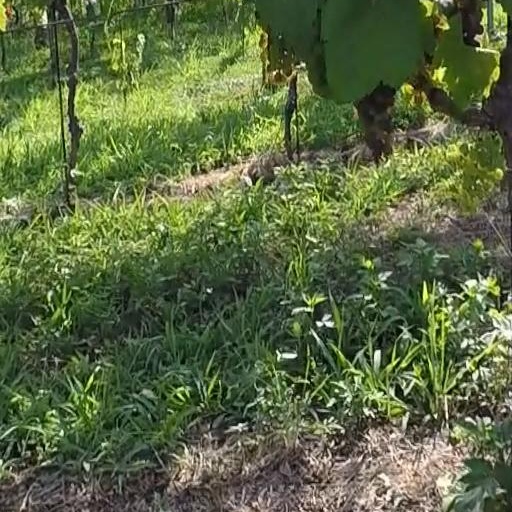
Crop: grape